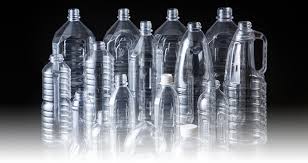
Label: plastic